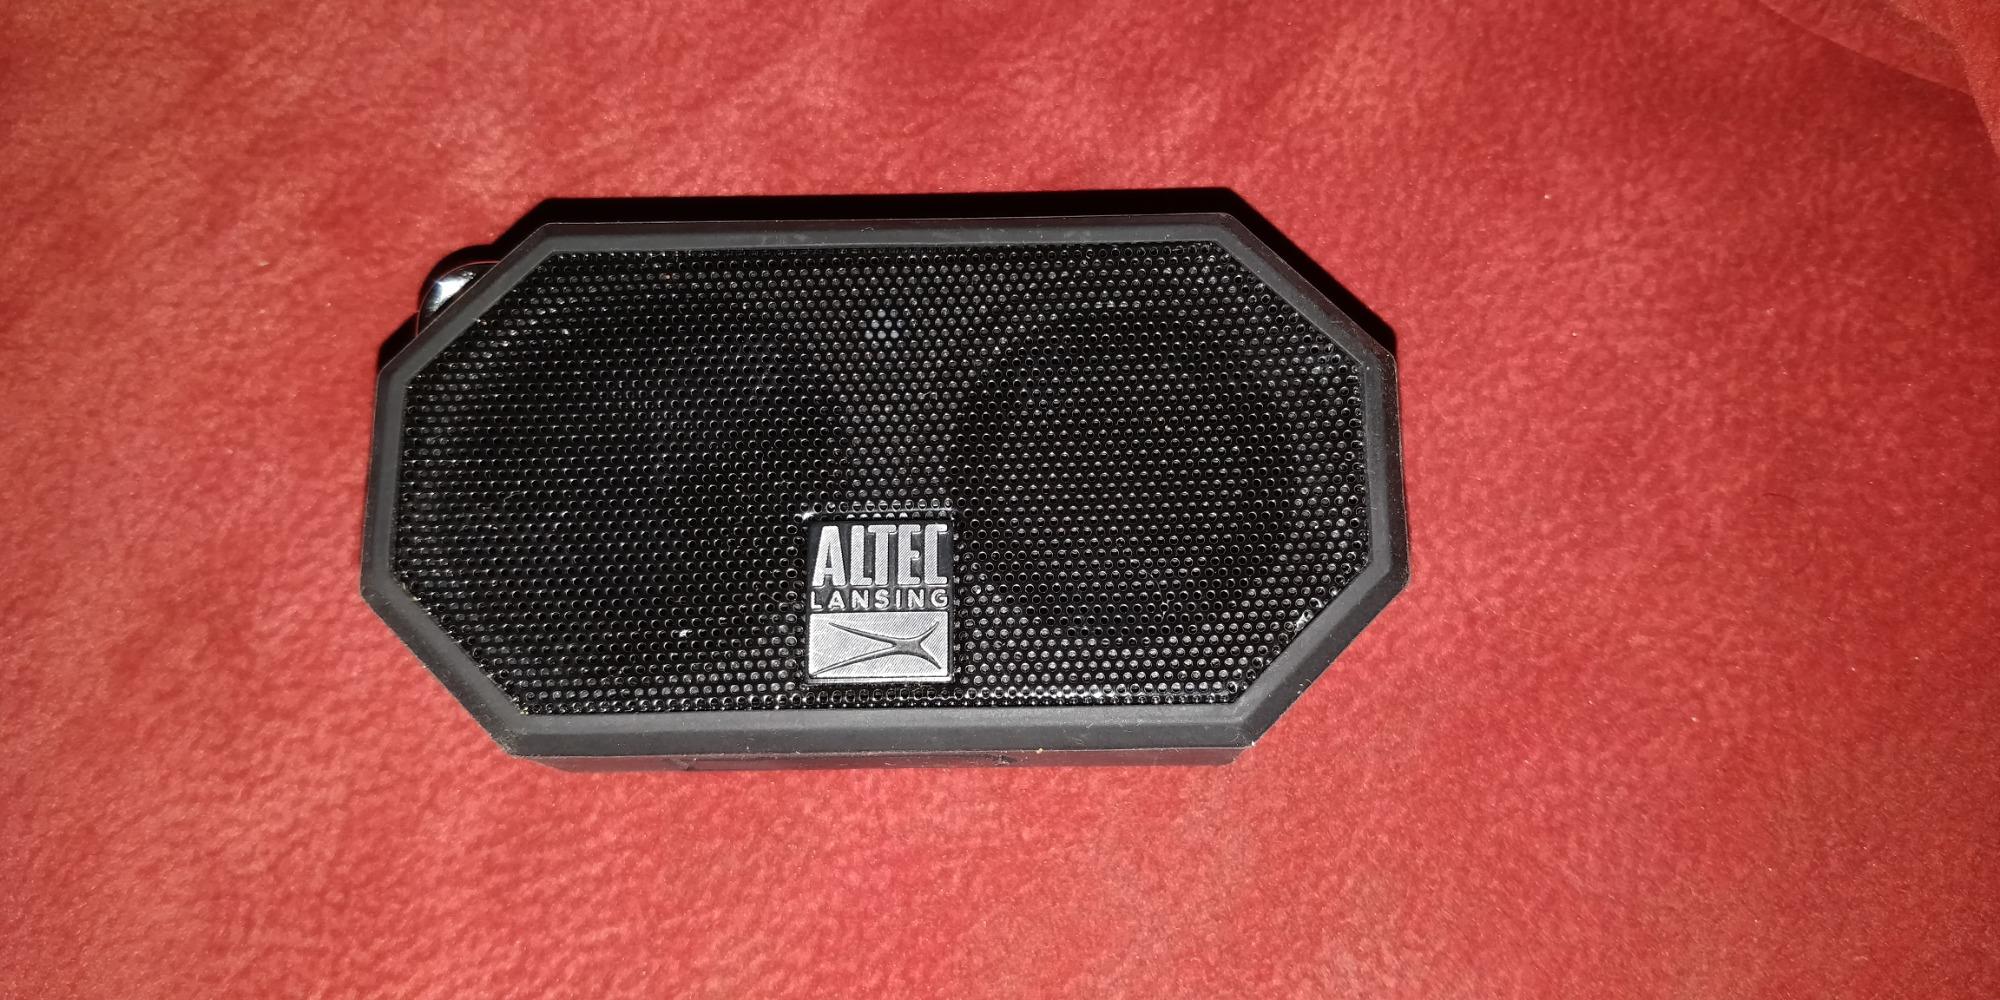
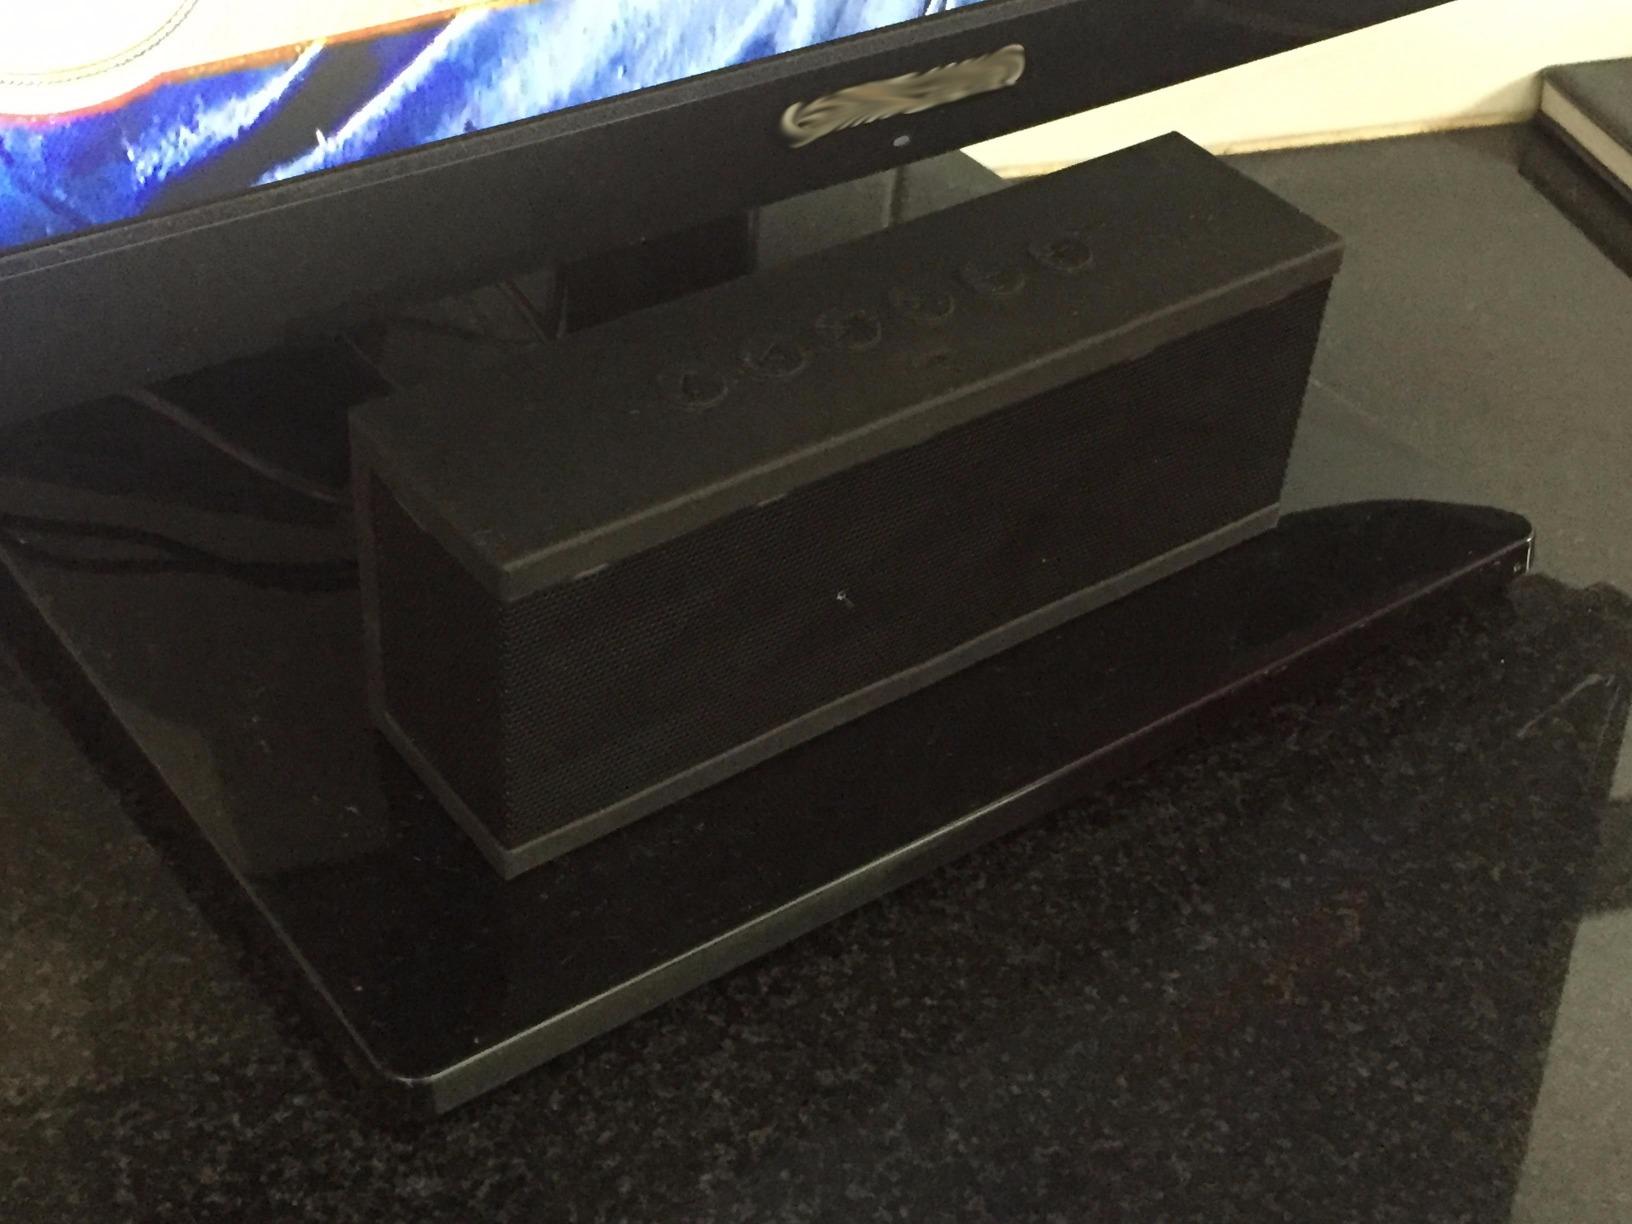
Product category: speaker
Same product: no